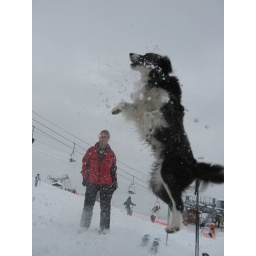
A dog living around a mountain restaurant enjoyed jumping to catch snowballs.